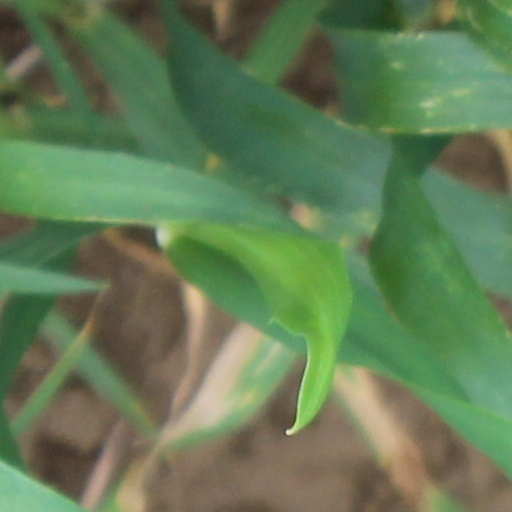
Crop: wheat